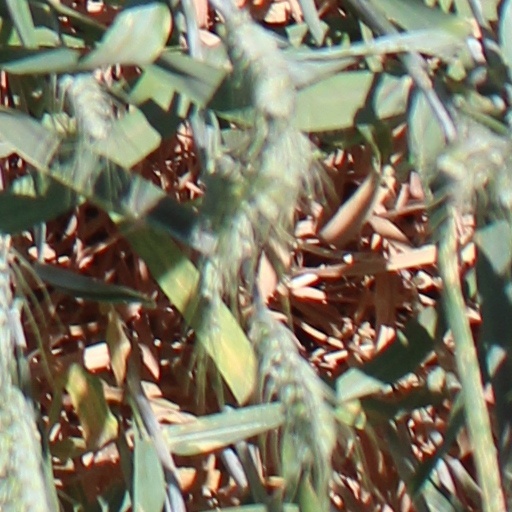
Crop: wheat